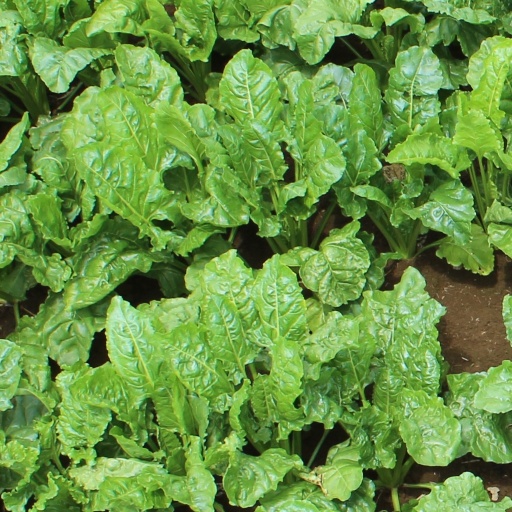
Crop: sugar beet